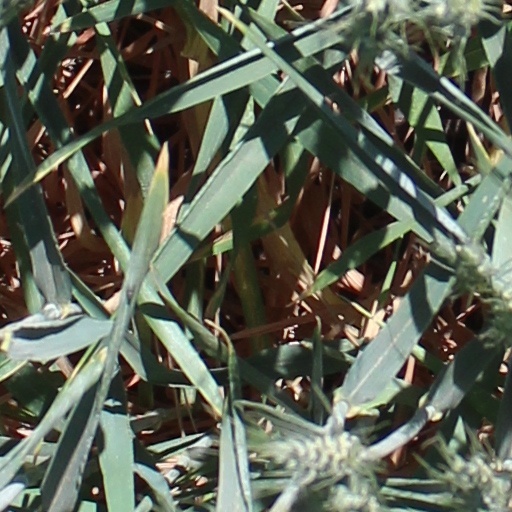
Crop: wheat